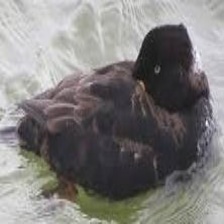
Species: SURF SCOTER
Scientific name: MELANITTA PERSPICILLATA
ImageNet parent category: drake